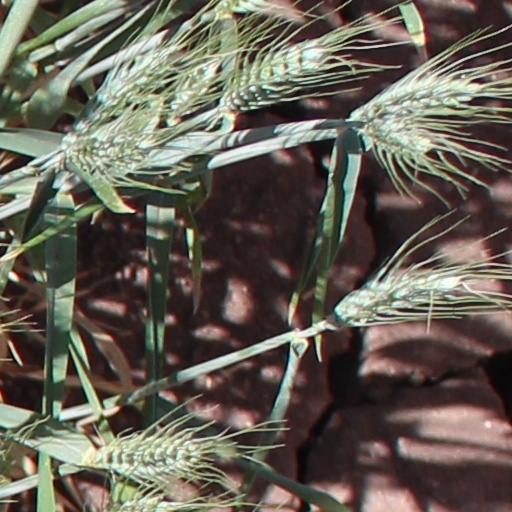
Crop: wheat